History of the Chicago Bears

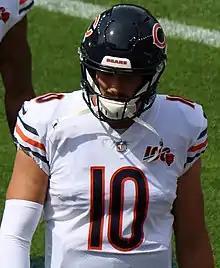
The Bears selected quarterback Mitchell Trubisky with the second overall pick in the 2017 NFL draft.

In the 2017 NFL draft, the team selected quarterback Mitchell Trubisky, who sat behind newly-signed quarterback Mike Glennon for the first four games before taking over. The Bears ended the season 5–11 and again finished last in the NFC North. On January 1, 2018, Fox was fired, ending his tenure in Chicago with a 14–34 record. A week later, Kansas City Chiefs offensive coordinator Matt Nagy was hired to become the 16th head coach in Bears history.